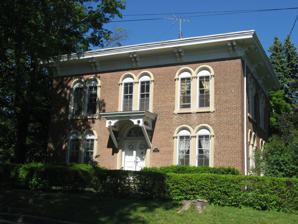
Building: Conrad and Catherine Bloch House
Country: United States of America
Year built: 1885
Historic house in Indiana, United States United States historic place Conrad and Catherine Bloch House U.S. National Register of Historic Places Front of the Conrad and Catherine Bloch House, located at 608 N. Academy Street in Valparaiso, Indiana, United States. Show map of Indiana Show map of the United States Location , Valparaiso, Indiana Coordinates 41°28′5″N 87°3′15″W / 41.46806°N 87.05417°W / 41.46806; -87.05417 Area less than one acre Built 1885 ( 1885 ) Architect Lemster, Henry Architectural style Italianate NRHP reference No. 11000386 Added to NRHP June 23, 2011 The Italianate House at 608 Academy Street, Valparaiso, Indiana was constructed by Conrad and Catherine Bloch in about 1873.  The double-pile brick house has a commanding presence on a double lot at the corner of Park and Academy Streets.  A brick woodhouse dates to about the same period as the house.  The garage dates from about 1940.  The house was converted to the Valparaiso Hospital and Sanitarium by Dr. Harvey Cook in about 1923.  It has been converted back to a single family home. Conrad and Catherine Bloch came to Valparaiso and opened a store.  They built their brick home in the Italianate style.  About 1923, Luther Bloch Jr., a grandson leased the building to Dr. Harvey Cook.  Dr. Cook opened it as a hospital.  The doctor lived east of the hospital at Morgan and Chicago Streets.  Structural changes were made to accommodate the hospital.  When it closed I the early 1930s, it was turned into apartments.  It continued in use as apartments until 1975.  In 1977, it was converted back to single-family use.  A student apartment remains on the upper floor. Exterior The house faces Academy Street to the west.  The foundation is brick with a blend of colors using salmon, red, orange and tans. Stone trim forms a water table about 3 feet (0.91 m) above ground between the basement and the first floor. The main entry and front windows are trimmed in arched stone half-rounds and sills.  The window arches rest on thin engaged stone columns.  Some windows have paired engaged columns between.  The other facades have less ornate trim.  Paired scrolled wood brackets support a wide overhanging eave.  The house is covered by a low-sloped hipped roof . Main entry trimmed in arched stone half-rounds. Front windows are trimmed in arched stone half-rounds and sills. Site plan of the William Bloch House Buildings and districts on the NRHP See also: National Register of Historic Places listings in Porter County, Indiana Haste-Crumpacker House Heritage Hall Immanuel Lutheran Church Dr. David J. Loring Residence and Clinic William McCallum House Charles S. and Mary McGill House Porter County Jail and Sheriff's House Porter County Memorial Opera Hall David Garland Rose House DeForest Skinner House Valparaiso Downtown Commercial District Washington Street Historic District (Valparaiso, Indiana) References